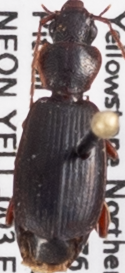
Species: Cymindis cribricollis
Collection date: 2018-07-12
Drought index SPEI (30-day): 0.662
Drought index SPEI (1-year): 2.09
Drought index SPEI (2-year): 0.992